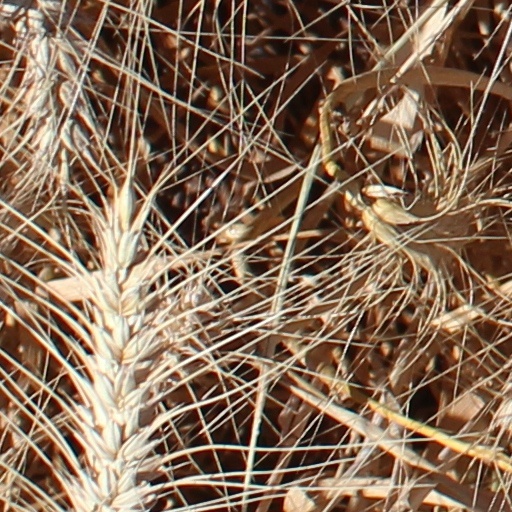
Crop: wheat